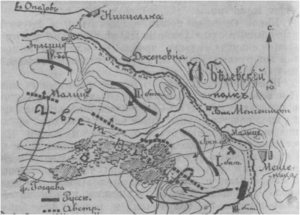
Sergueï Vassilievitch Beliaïev était major général de l’Armée impériale russe, commandant de la brigade de la 83ᵉ division d’infanterie.